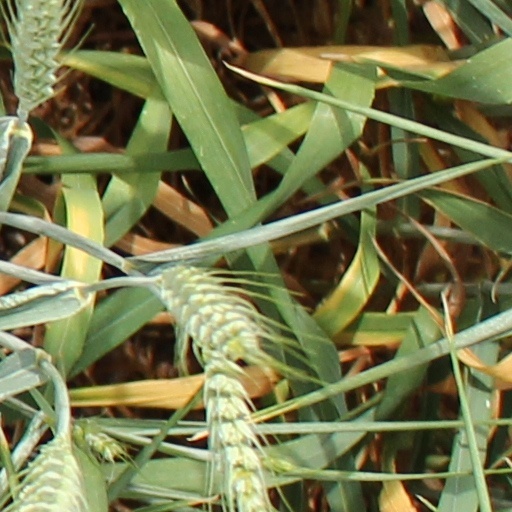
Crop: wheat